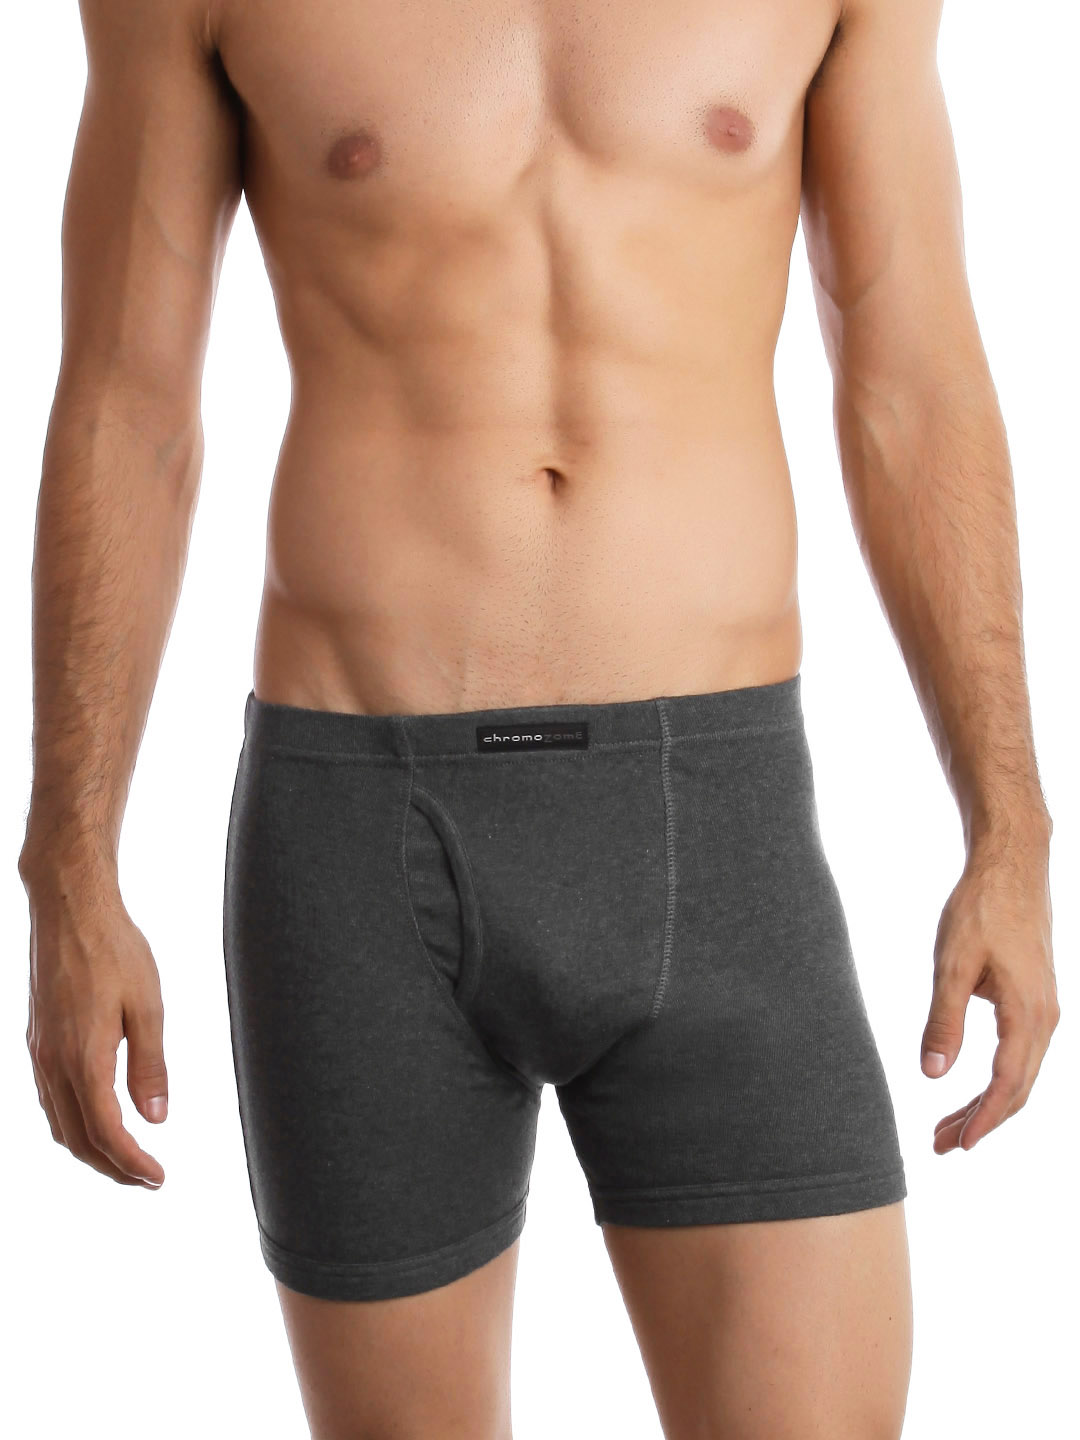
Chromozome Men Charcoal Trunks
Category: Apparel / Innerwear / Trunk
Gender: Men
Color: Charcoal
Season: Summer 2016
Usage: Casual